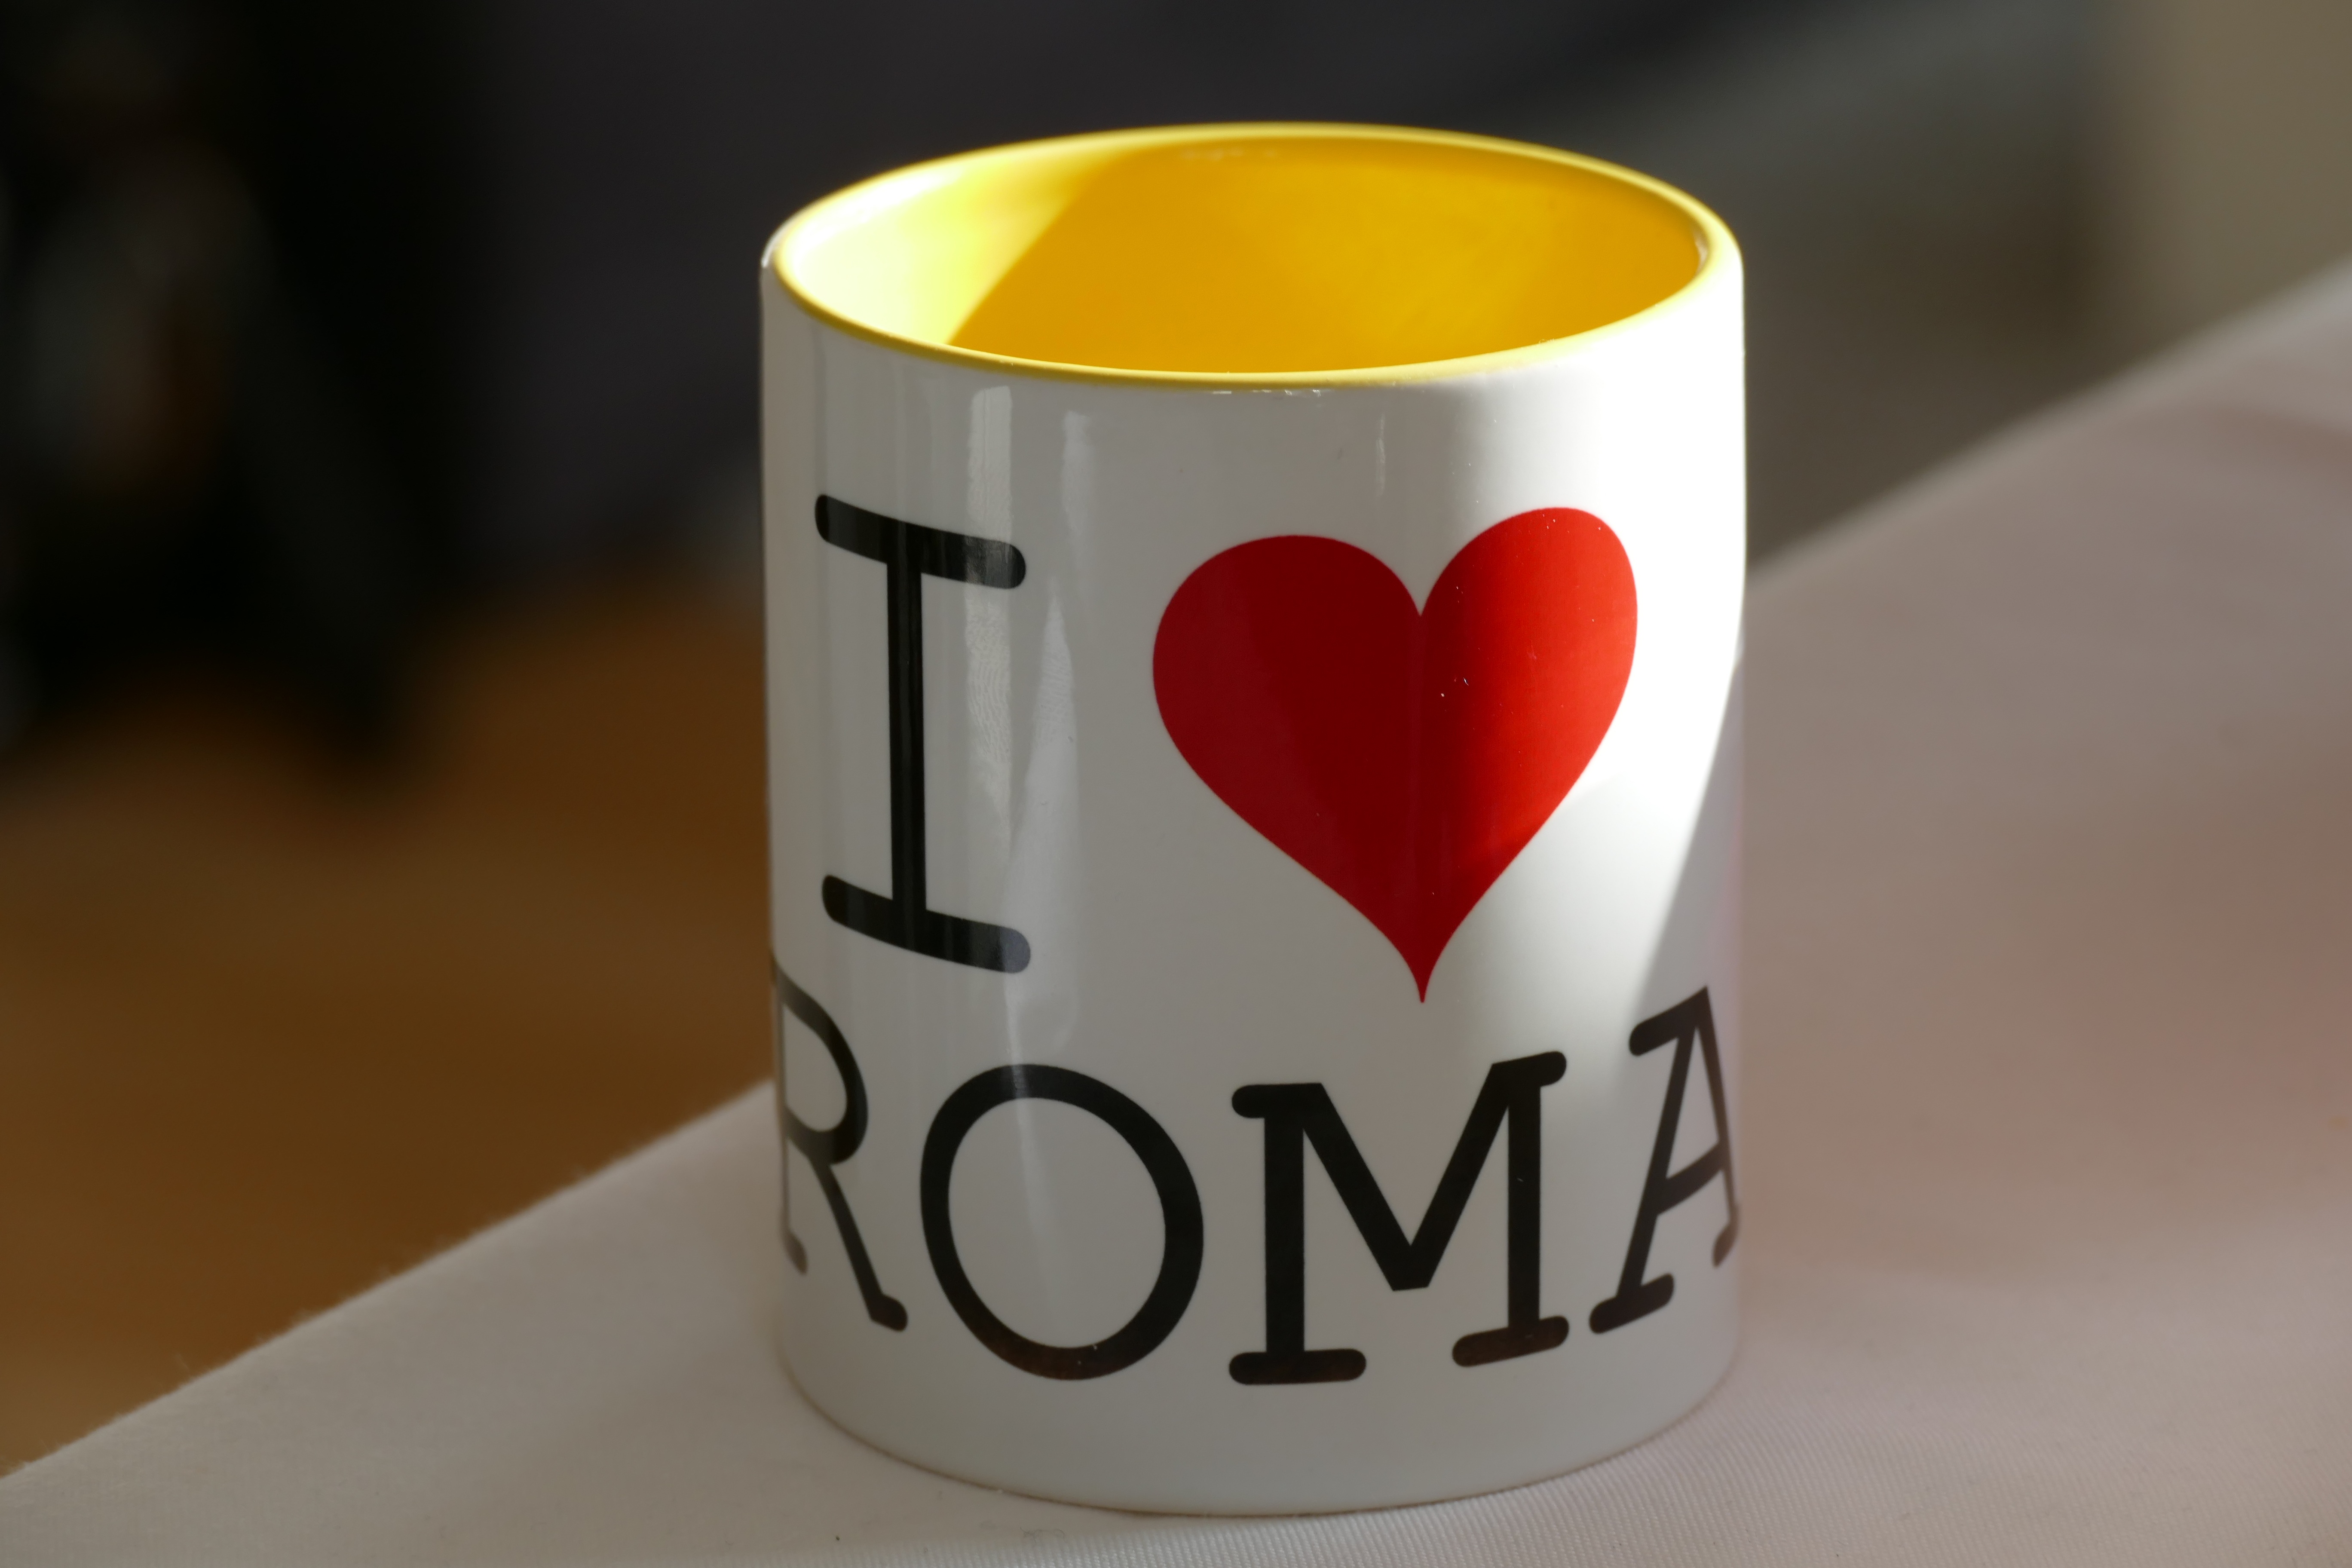
cup, ceramic, drink, breakfast, mug, lighting, coffee cup, rome, souvenir, drinkware